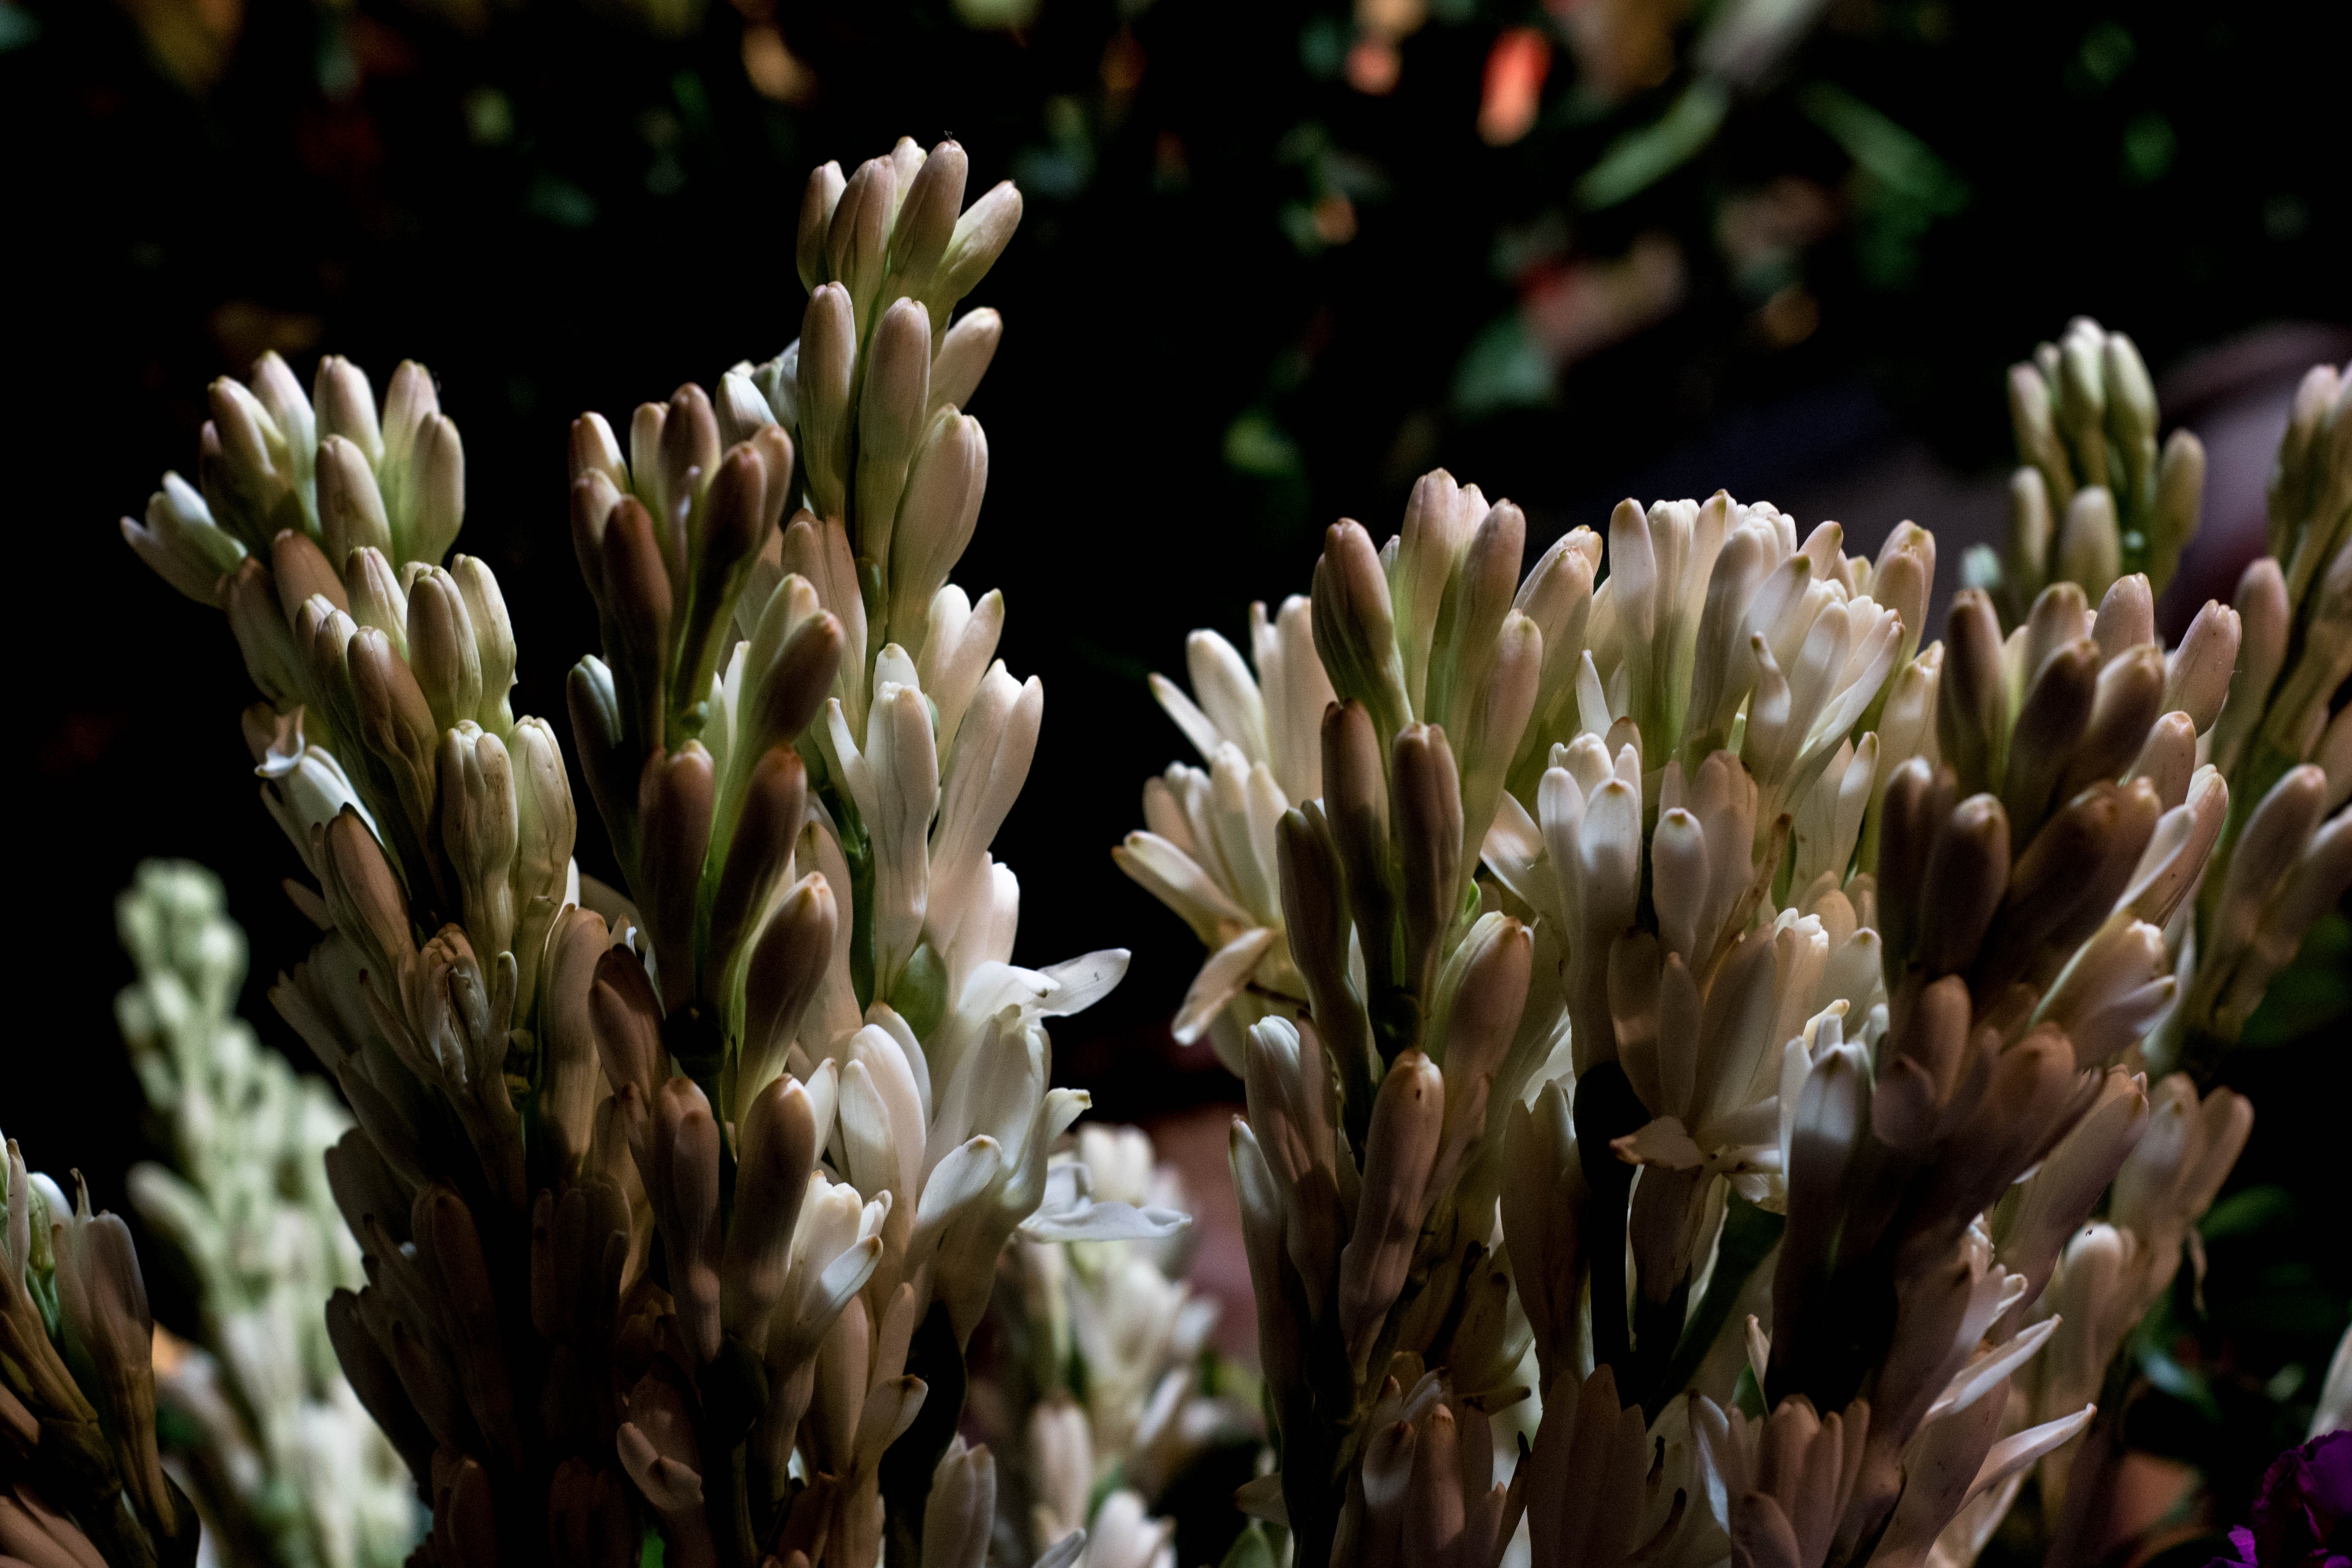
nature, grass, plant, white, flower, botany, flora, wildflower, close up, ecosystem, macro photography, flowering plant, grass family, land plant, rajanigandha flower, tuberose flower, rajnigandha